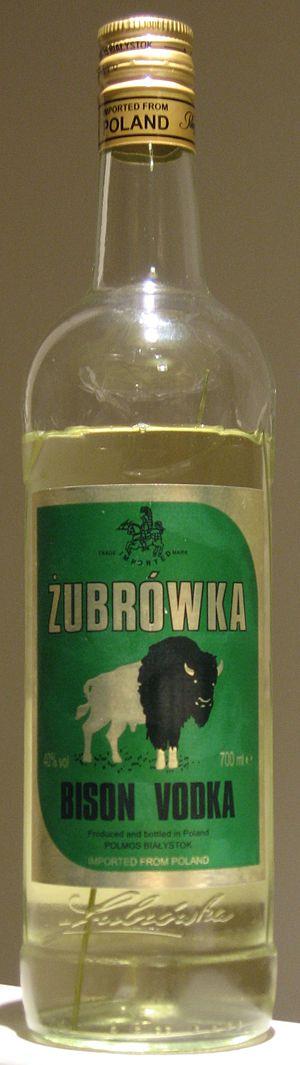
Żubrówka est une marque commerciale de vodka polonaise, distillée à Białystok à partir du seigle et dont le taux d'alcool représente 40 % du volume. Elle est souvent considérée comme une vodka de choix, du fait de son goût atypique et des parfums qu'elle dégage. La dénomination Żubrówka provient du mot żubr, le nom polonais, biélorusse et ukrainien pour le bison, grand consommateur de Hierochloe odorata, appelée commercialement « herbe aux bisons », dont un brin se trouve dans chaque bouteille.